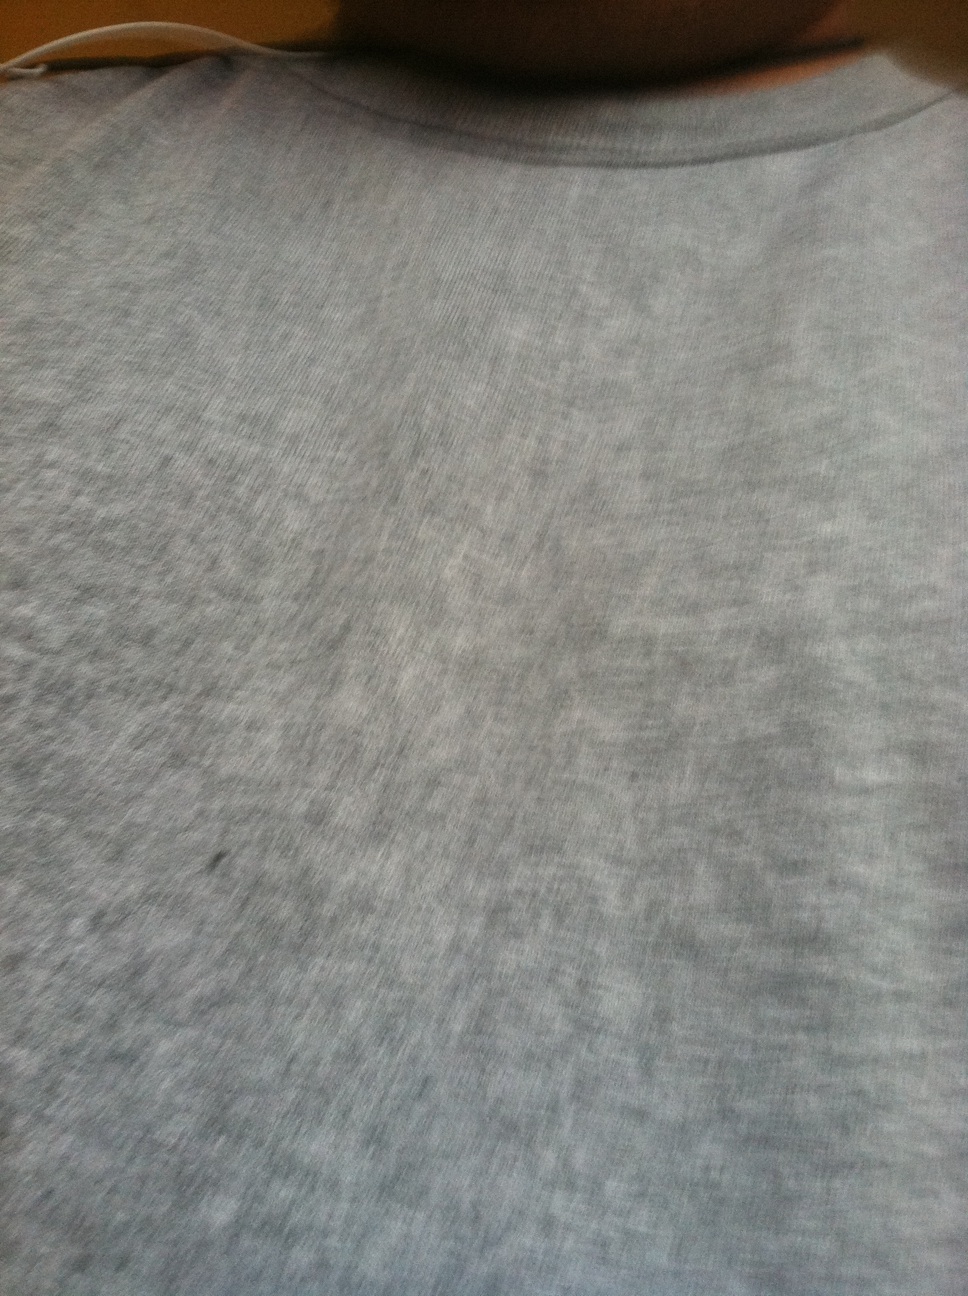Question: Just need to know what color this shirt is. Thanks.
Answer: grey